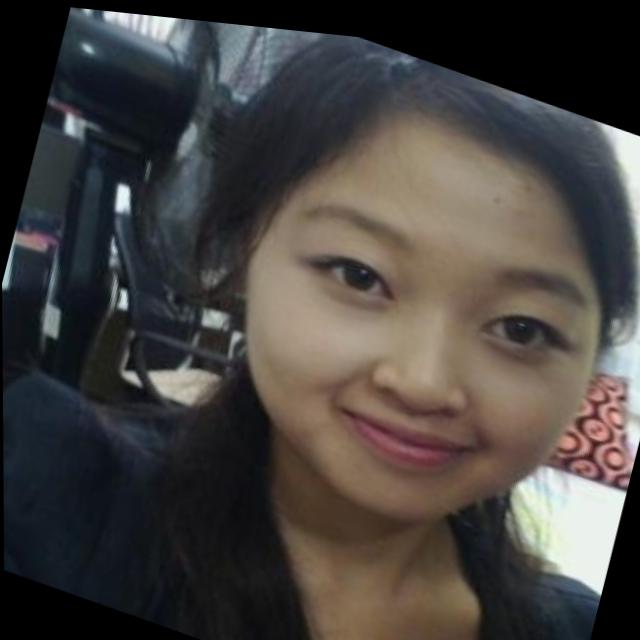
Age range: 21-44